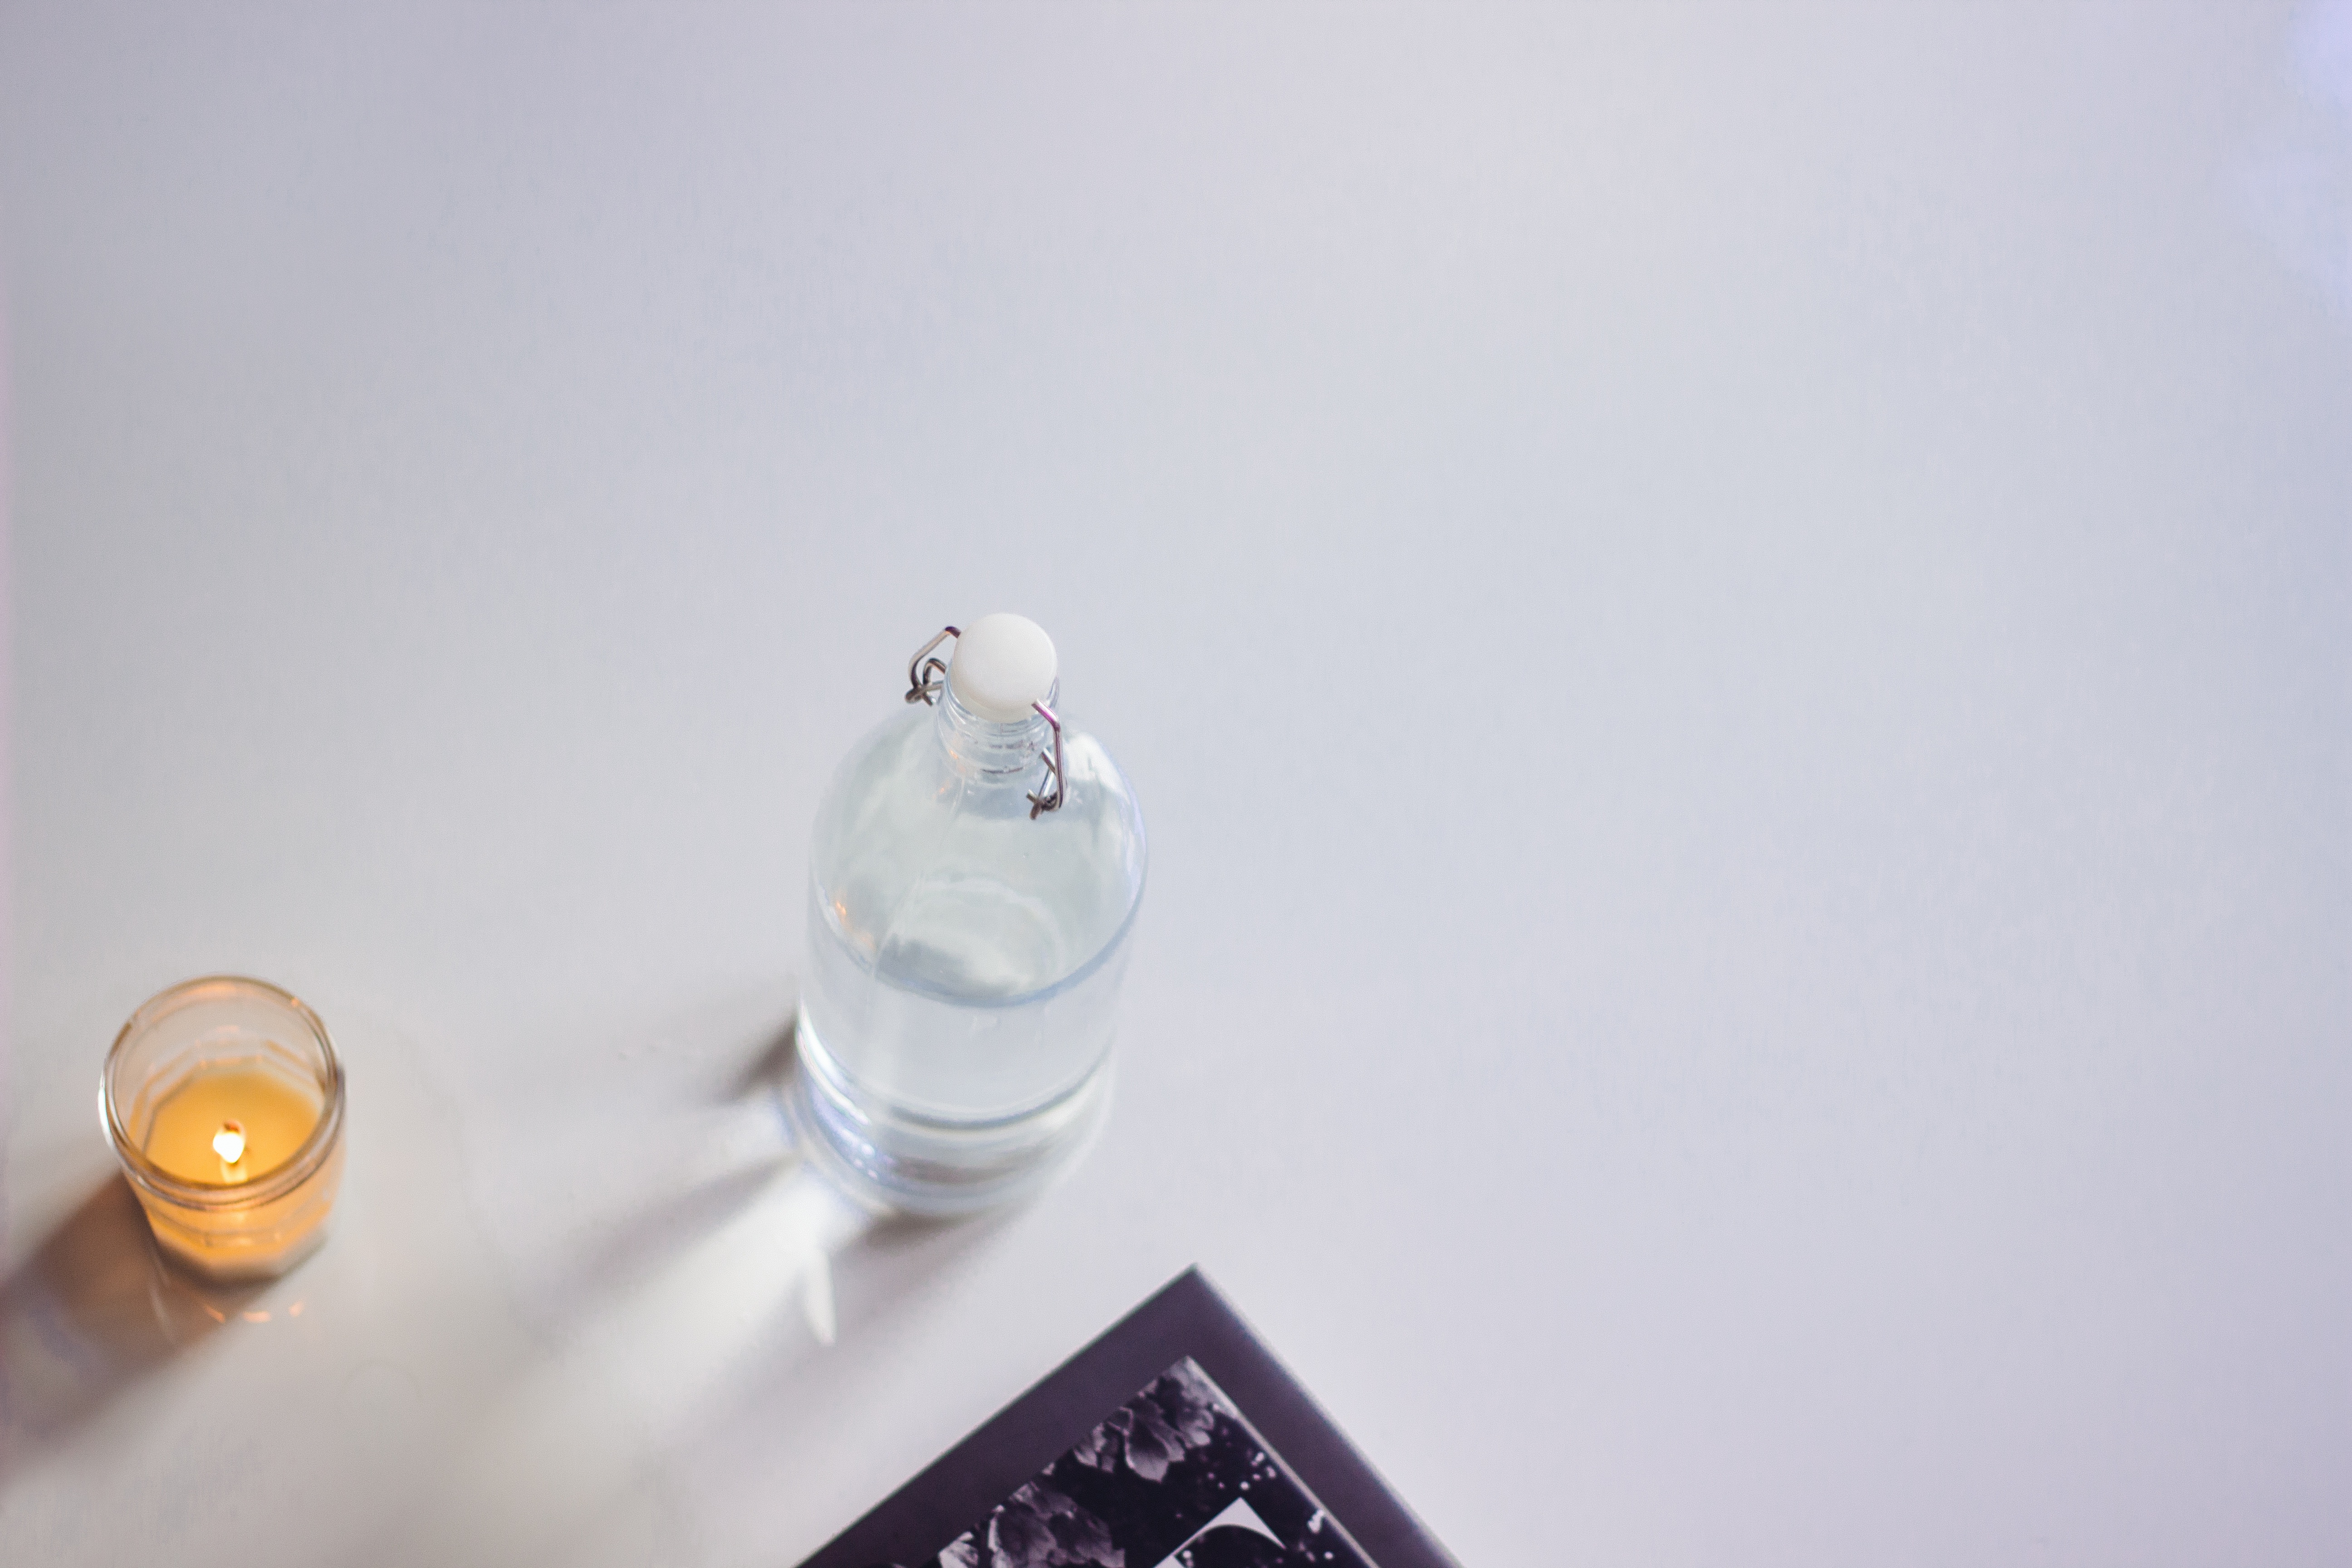
hand, white, glass, bottle, lighting, product, perfume